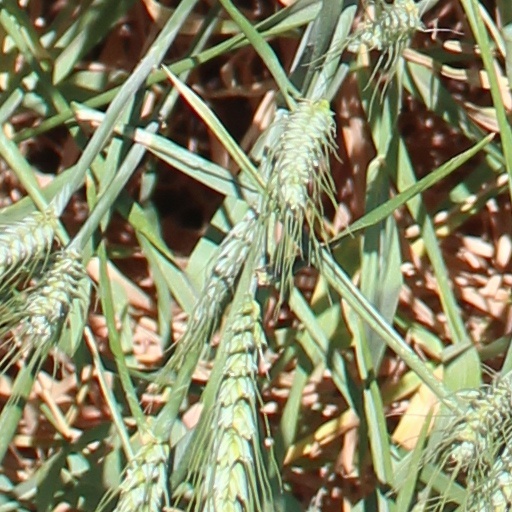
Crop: wheat